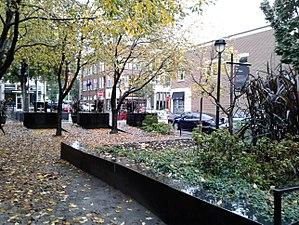
Parc de l'Espoir, à l'angle sud-ouest des rues Sainte-Catherine et Panet, Montréal
Le parc de l'Espoir est un parc public commémoratif de l'arrondissement Ville-Marie de la Ville de Montréal, situé dans le cœur du village gai de Montréal, à l’angle des rues Panet et Sainte-Catherine Est. Créé suite aux demandes de groupes militants gais, le parc fut officiellement dénommé en septembre 1994, puis réaménagé en 1997 en cénotaphe dédié à la mémoire des personnes mortes du sida au Québec.